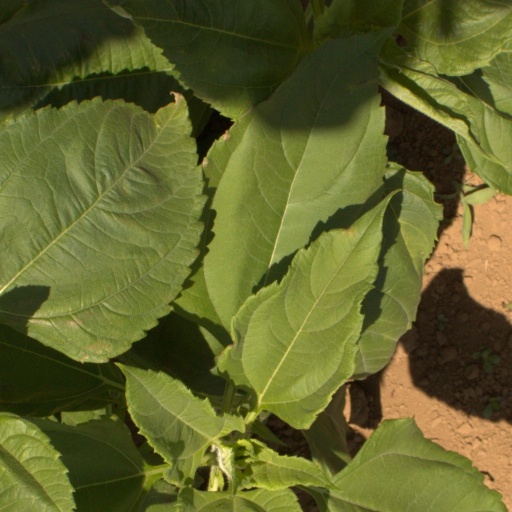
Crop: Jerusalem artichoke